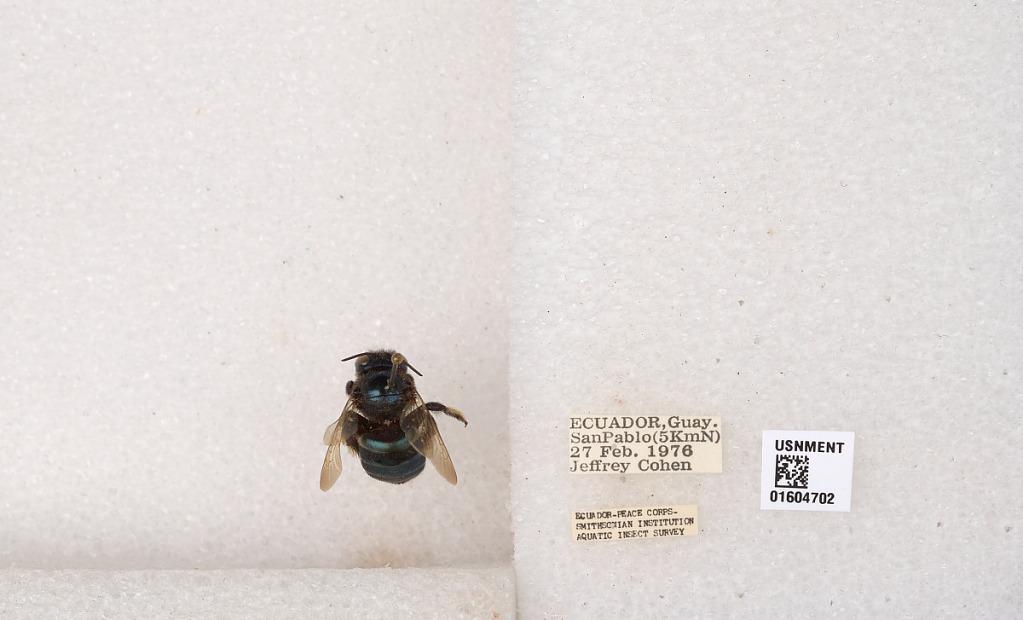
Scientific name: Xylocopa (Schonnherria) varians varians Smith
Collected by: J. Cohen
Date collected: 1976-2-27
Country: Ecuador
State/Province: Guayas
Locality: San Pablo (5 Km N)